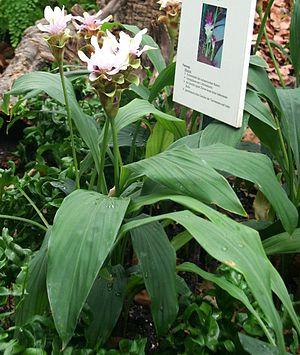
La zédoaire est une plante herbacée rhizomateuse vivace du genre Curcuma de la famille des Zingibéracées originaire de l'Inde et de l'Indonésie.